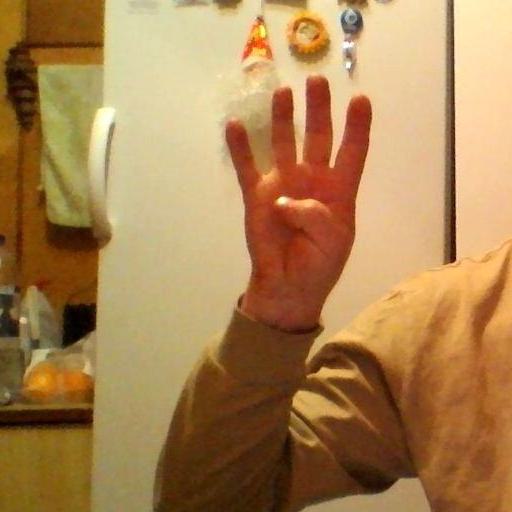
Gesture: four